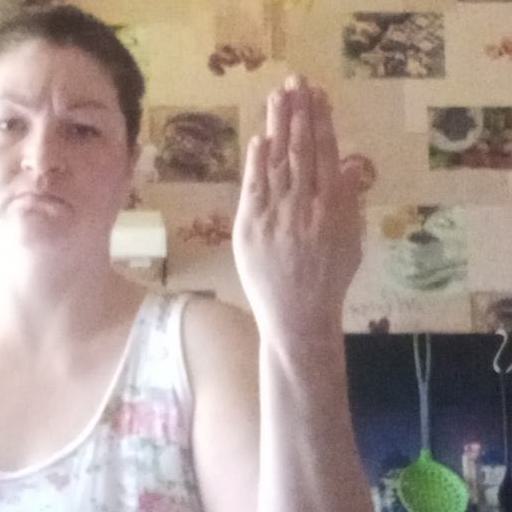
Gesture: stop_inverted